Mr. Trash Wheel

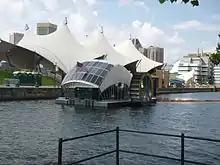
Solar panels are mounted atop the roof of Mr. Trash Wheel.

Mr. Trash Wheel is a moored vessel that removes trash from the mouth of the Jones Falls stream at Baltimore's Inner Harbor. Rubbish from the streets of Baltimore flushes into storm drains that empty into Jones Falls. The floating trash is then carried by the river to its outlet into the Inner Harbor, where it is captured by Mr. Trash Wheel. The water wheel can be controlled remotely on the Internet. Mr. Trash Wheel was constructed using $720,000 of public and private funding.